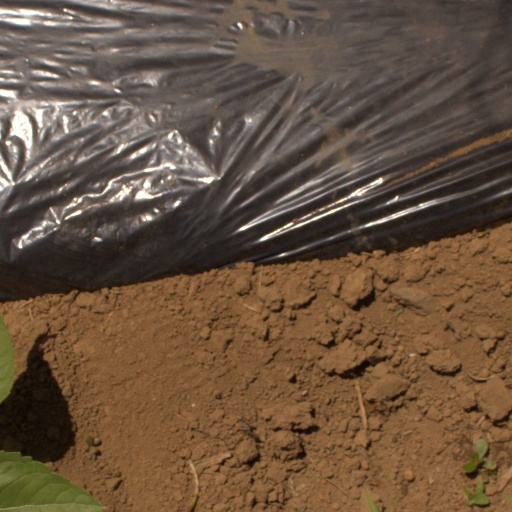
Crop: Jerusalem artichoke